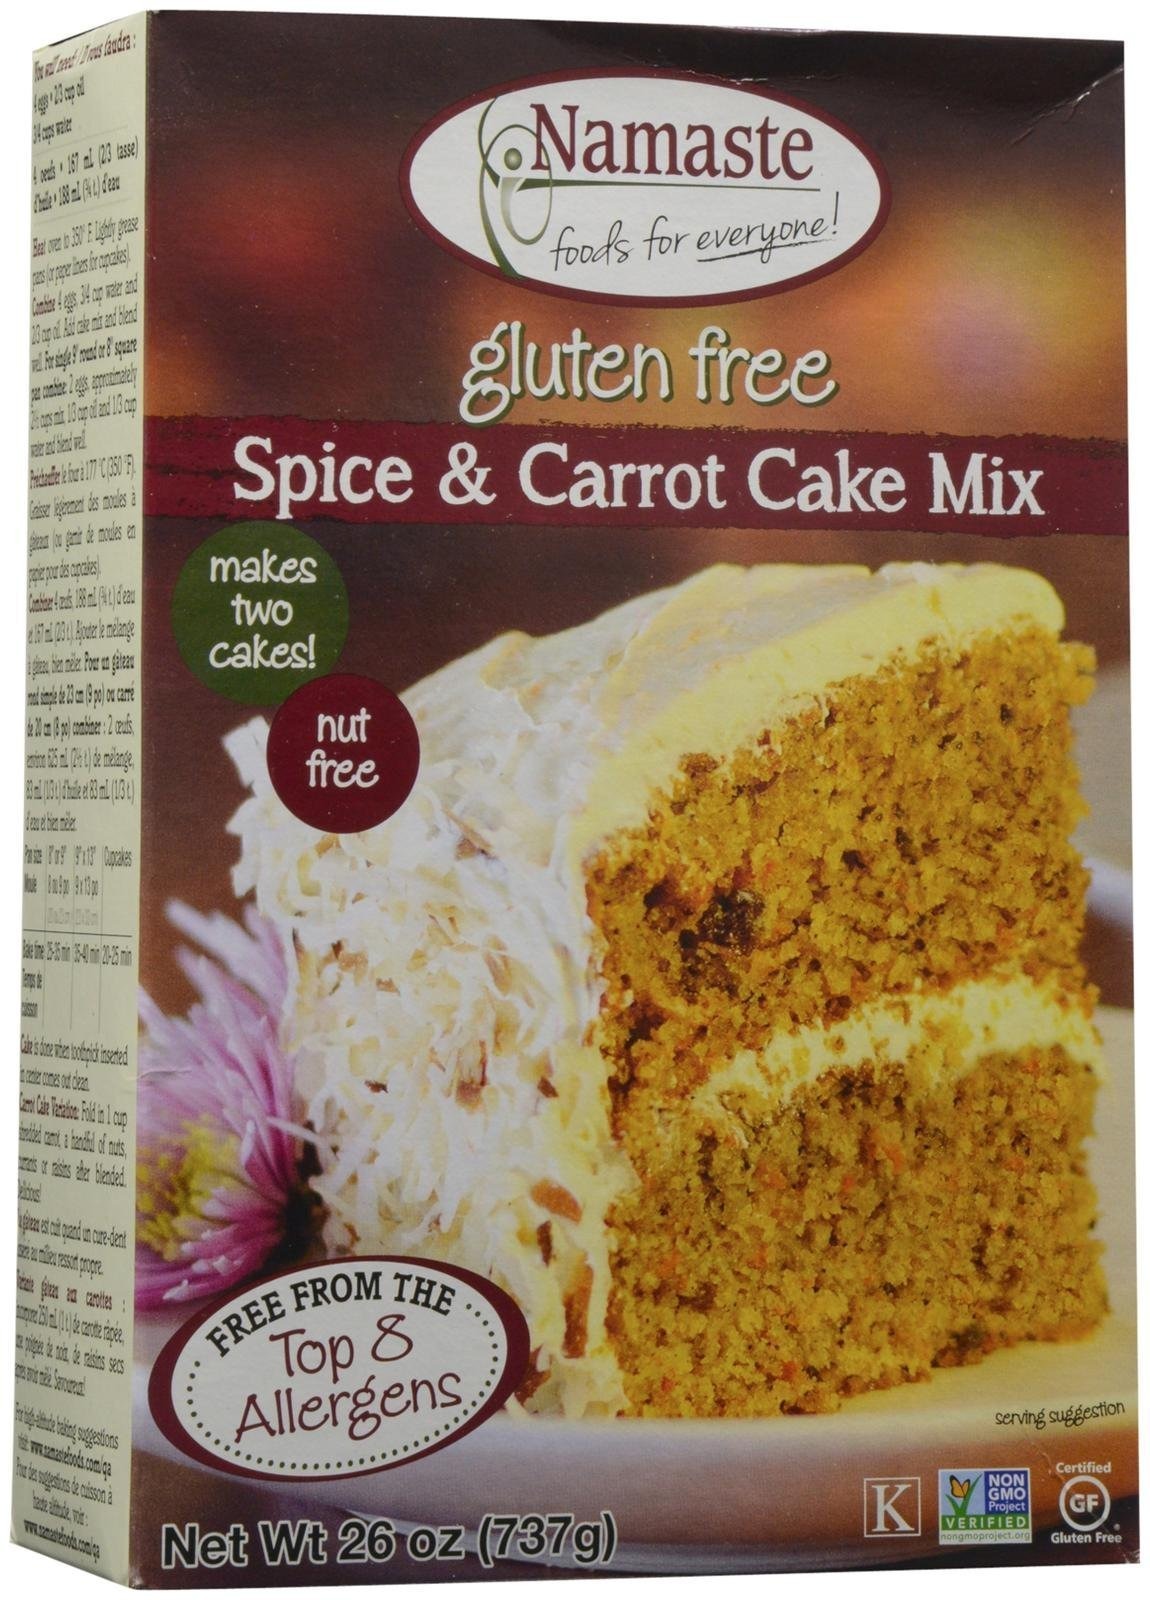
Item Name: Namaste Foods Spice Cake Mix - 26 oz
Bullet Point 1: Product Type:Grocery
Bullet Point 2: Item Package Dimension:6.604 cm L X14.732 cm W X21.844 cm H X
Bullet Point 3: Item Package Weight:0.793 kg
Bullet Point 4: Country Of Origin: United States
Value: 26.0
Unit: Ounce

Price: 10.28